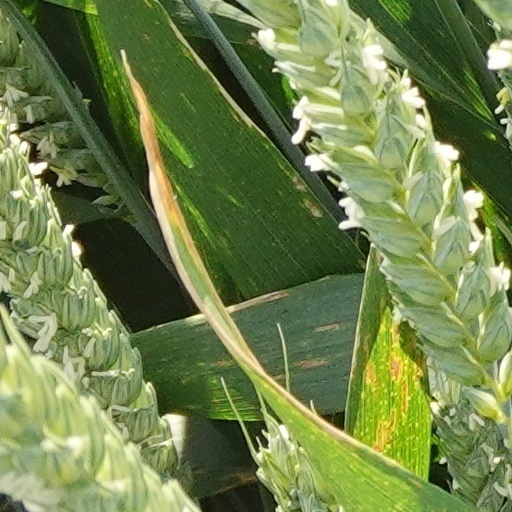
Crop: wheat